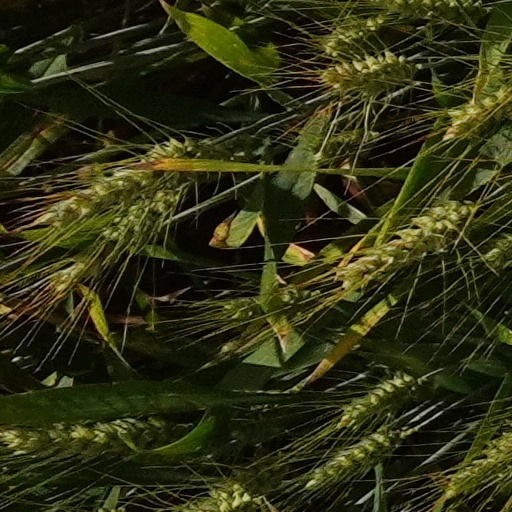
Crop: wheat